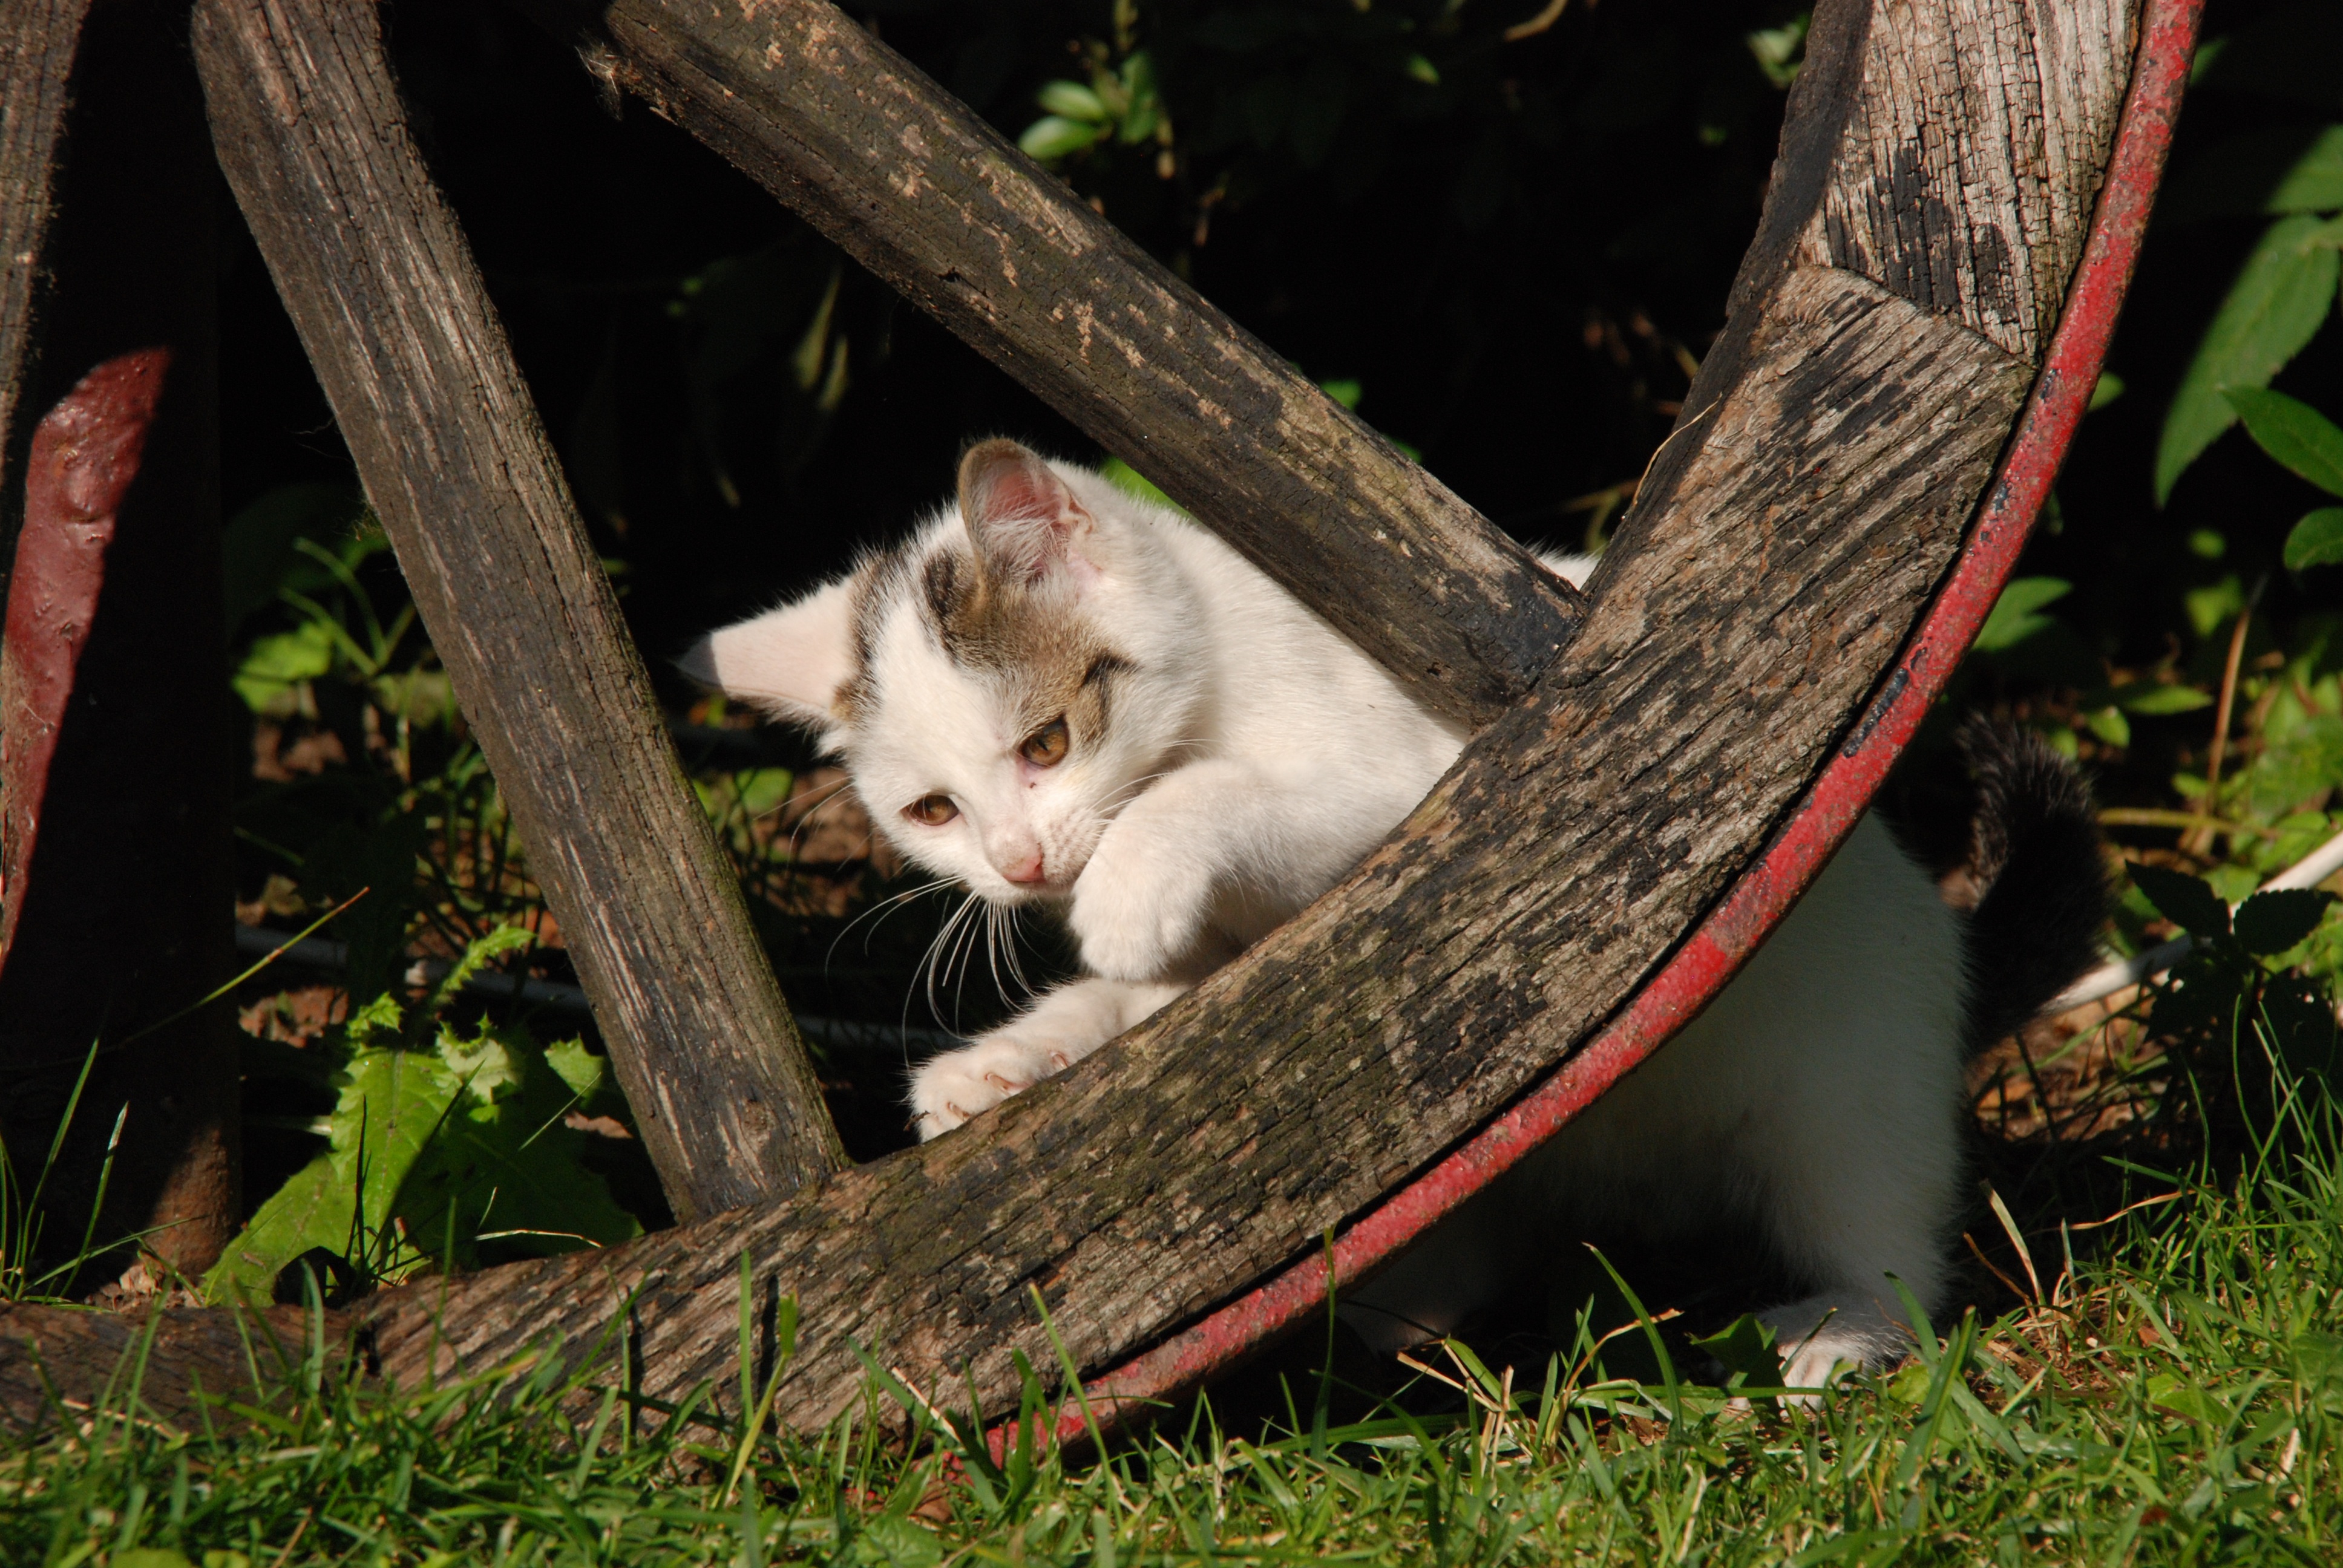
white, wheel, play, animal, kitten, cat, mammal, fauna, vertebrate, small to medium sized cats, cat like mammal